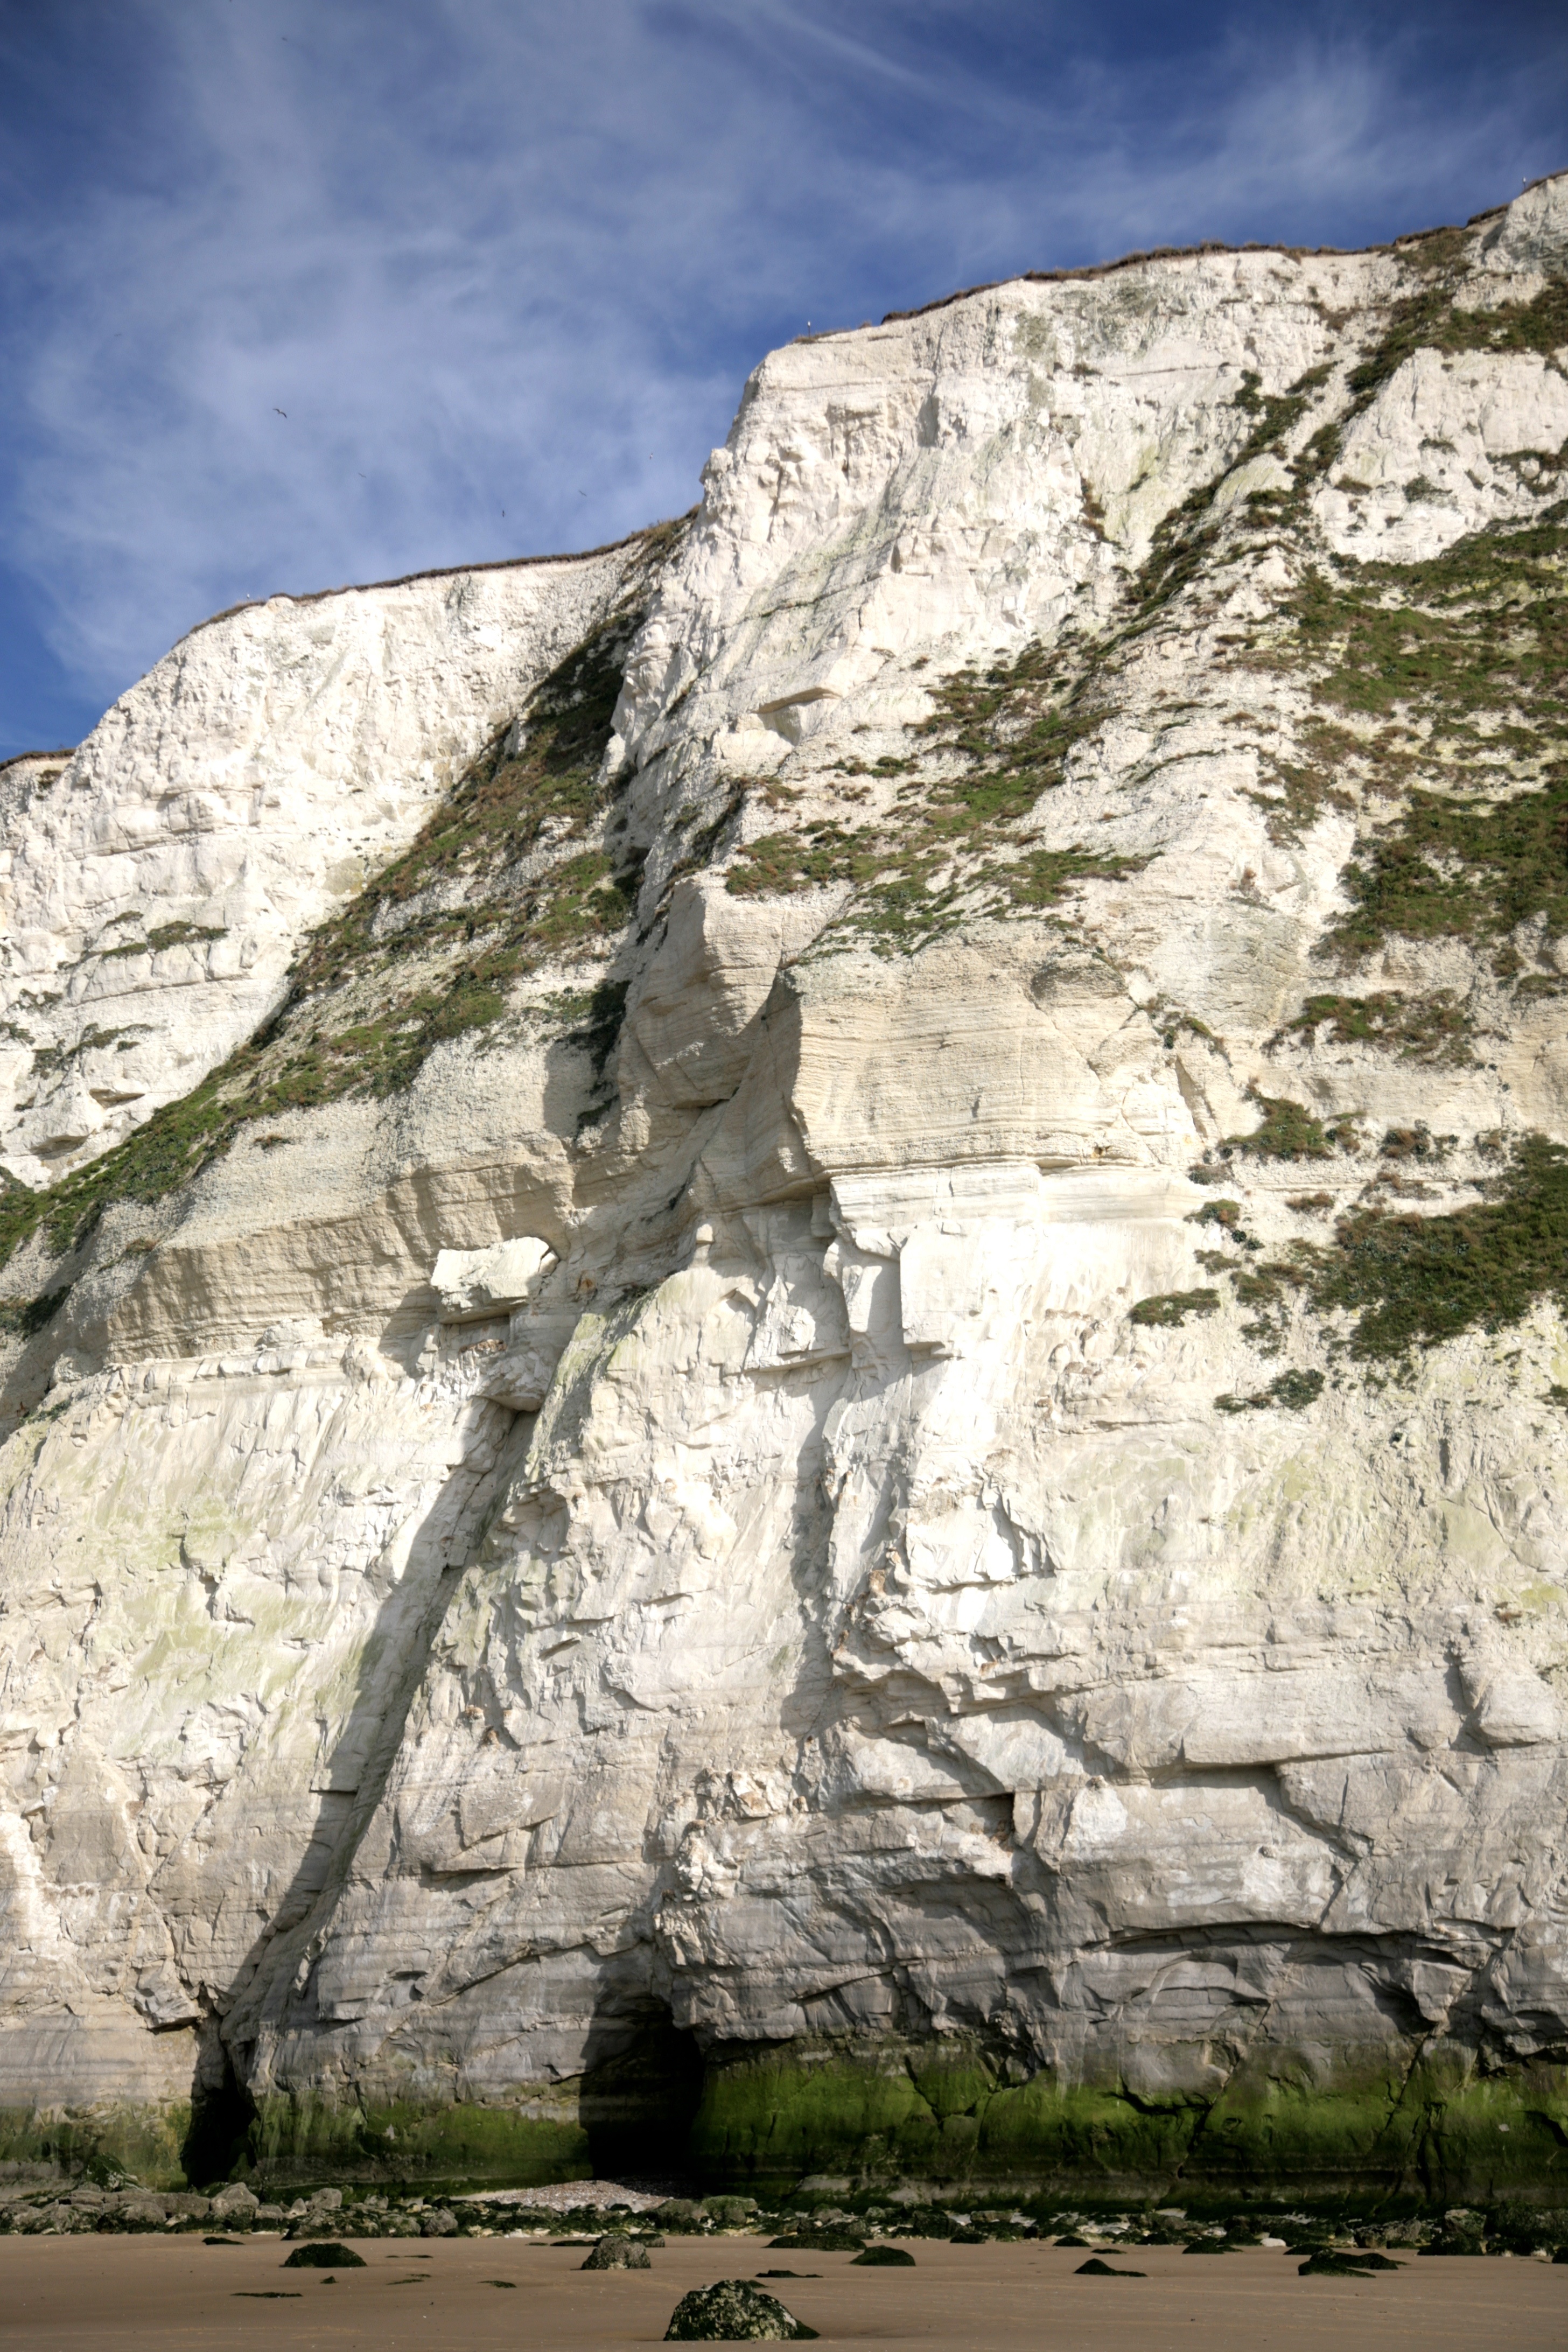
beach, sea, tree, rock, mountain, adventure, valley, mountain range, formation, cliff, france, arch, park, terrain, national park, strand, plage, zee, mer, geology, badlands, francia, mar, playa, acantilado, frankrijk, frankreich, falaise, noordzee, merdunord, nordsee, cotedopale, northsee, pasdecaials, englishchannel, capblancnez, mardelnorte, lesescalles, klif, klippe, landform, mountainous landforms